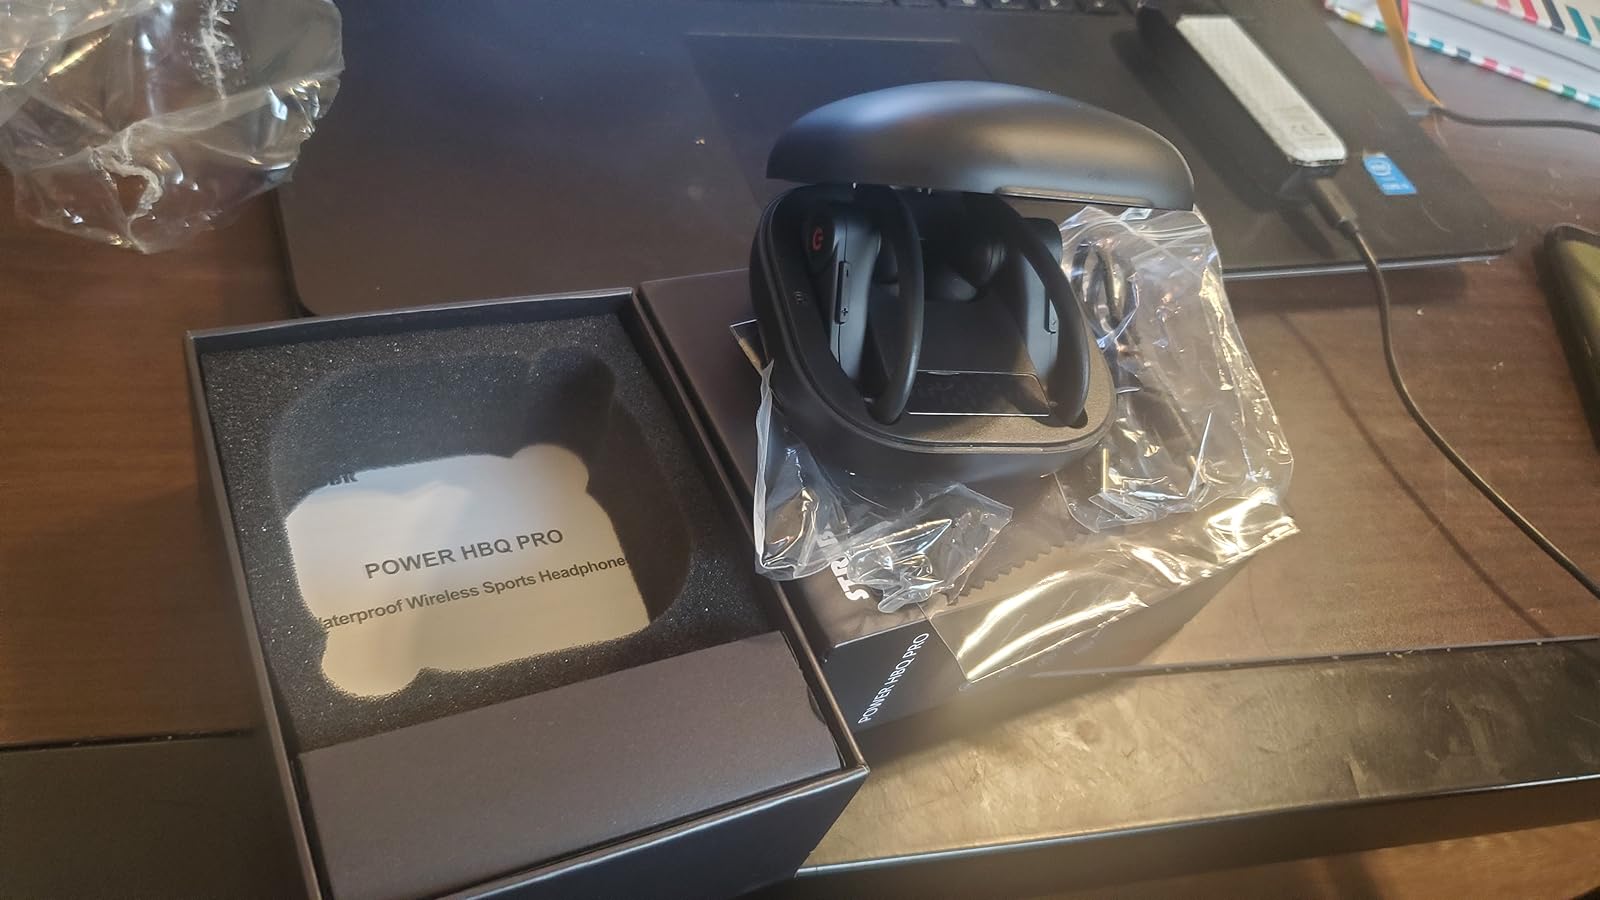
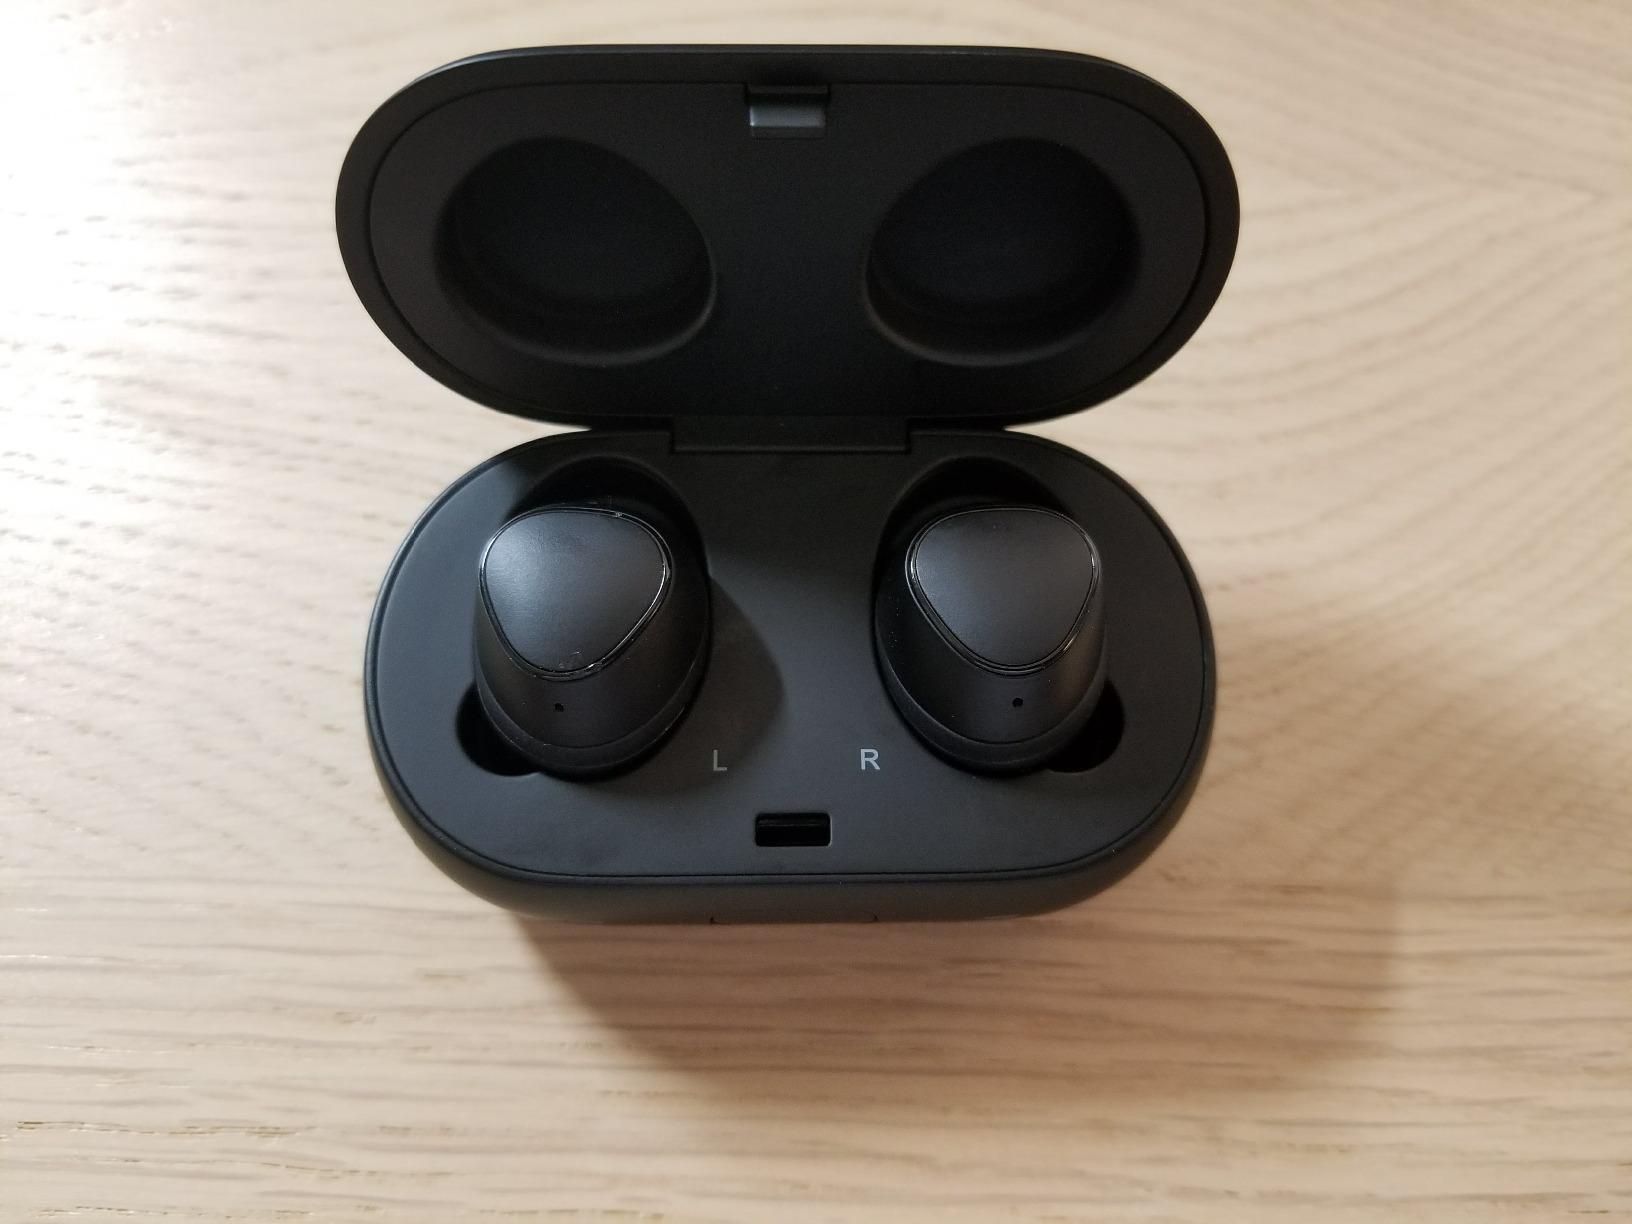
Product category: earbuds
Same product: no